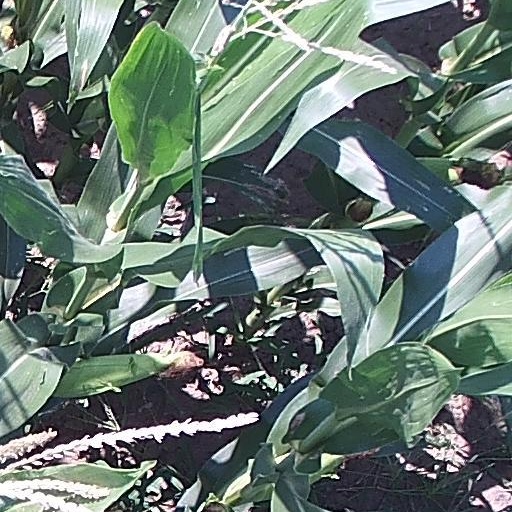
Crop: maize; corn